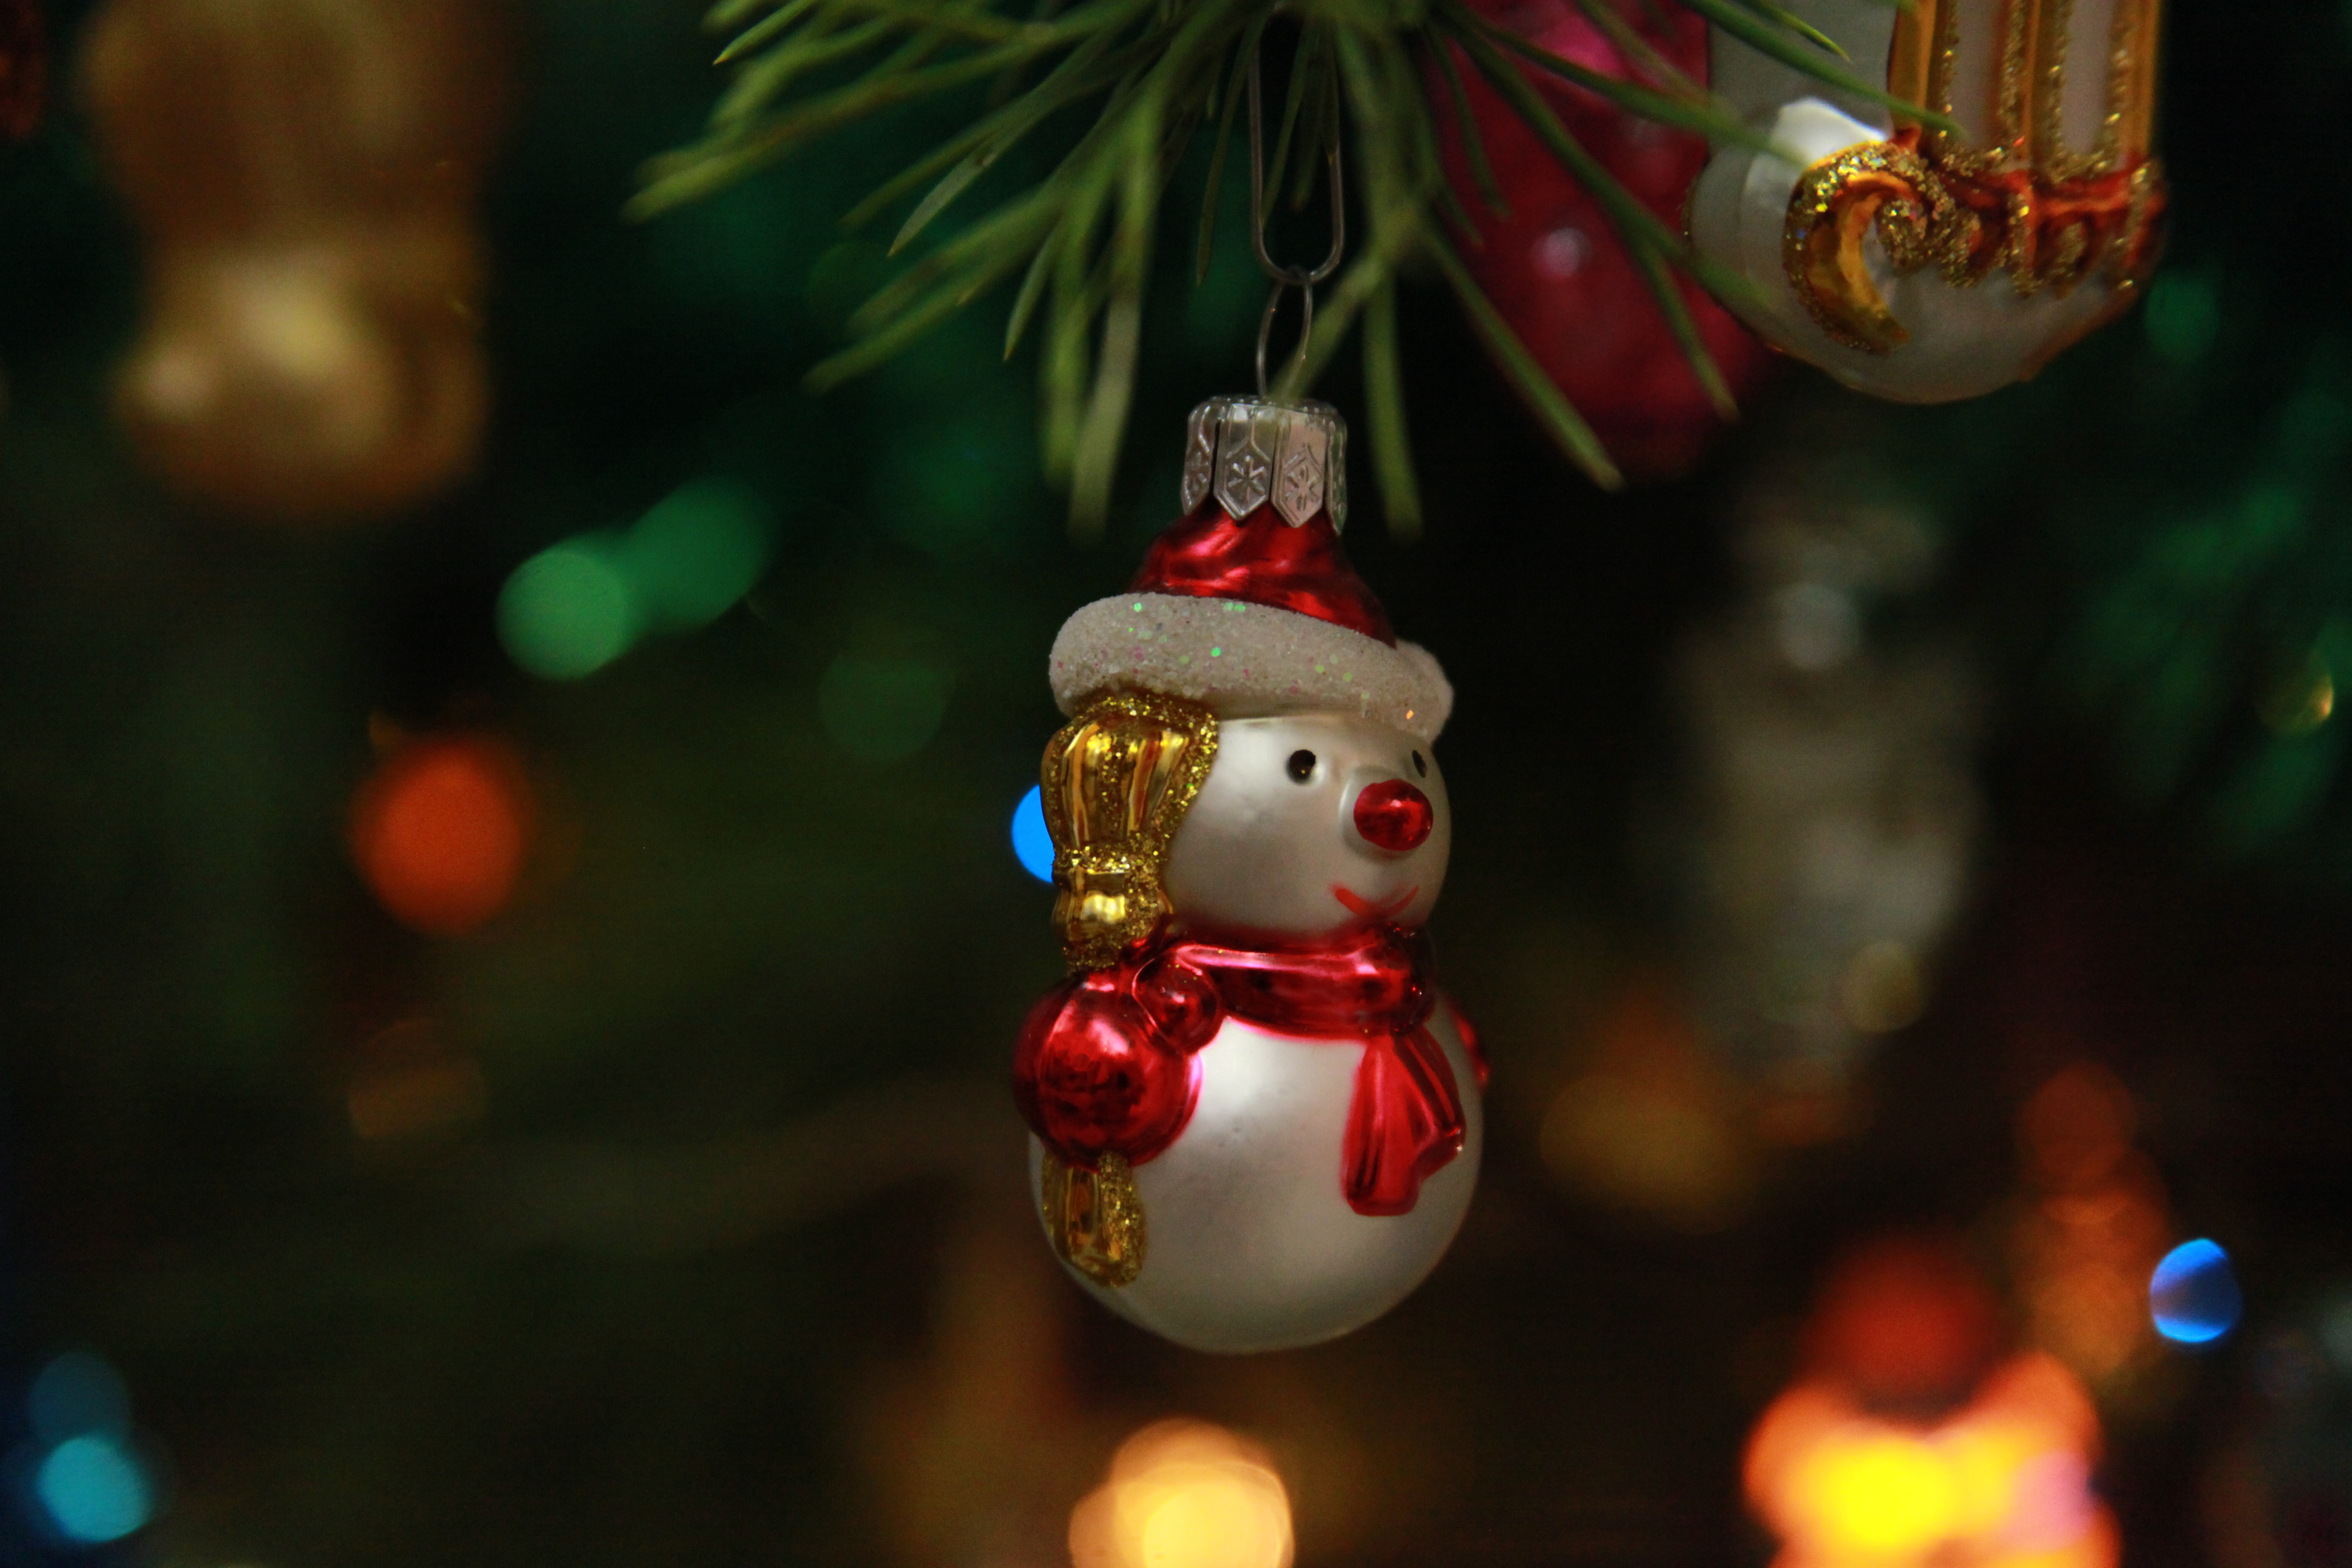
holiday, christmas, christmas tree, jewelry, christmas decoration, snowman, beautiful, event, new year's eve, christmas tree toy